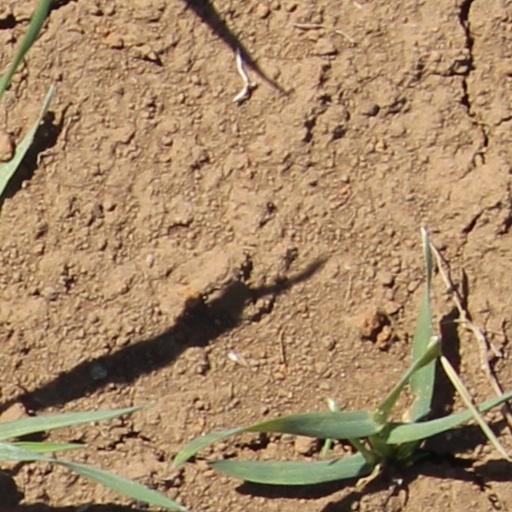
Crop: wheat